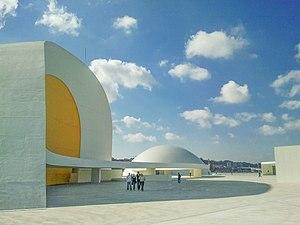
Le centre culturel international Oscar Niemeyer, conçu par l'architecte brésilien Oscar Niemeyer, est un centre culturel ouvert en mars 2011 à Avilés dans les Asturies en Espagne, qui intègre les diverses manifestations artistiques et culturelles: expositions, musique, théâtre et danse, le cinéma, la nourriture, des mots, de l'éducation… Le centre bâti sur un terrain jouxtant l'estuaire, s'inscrit dans le contexte urbain de La Villa del Adelantado.